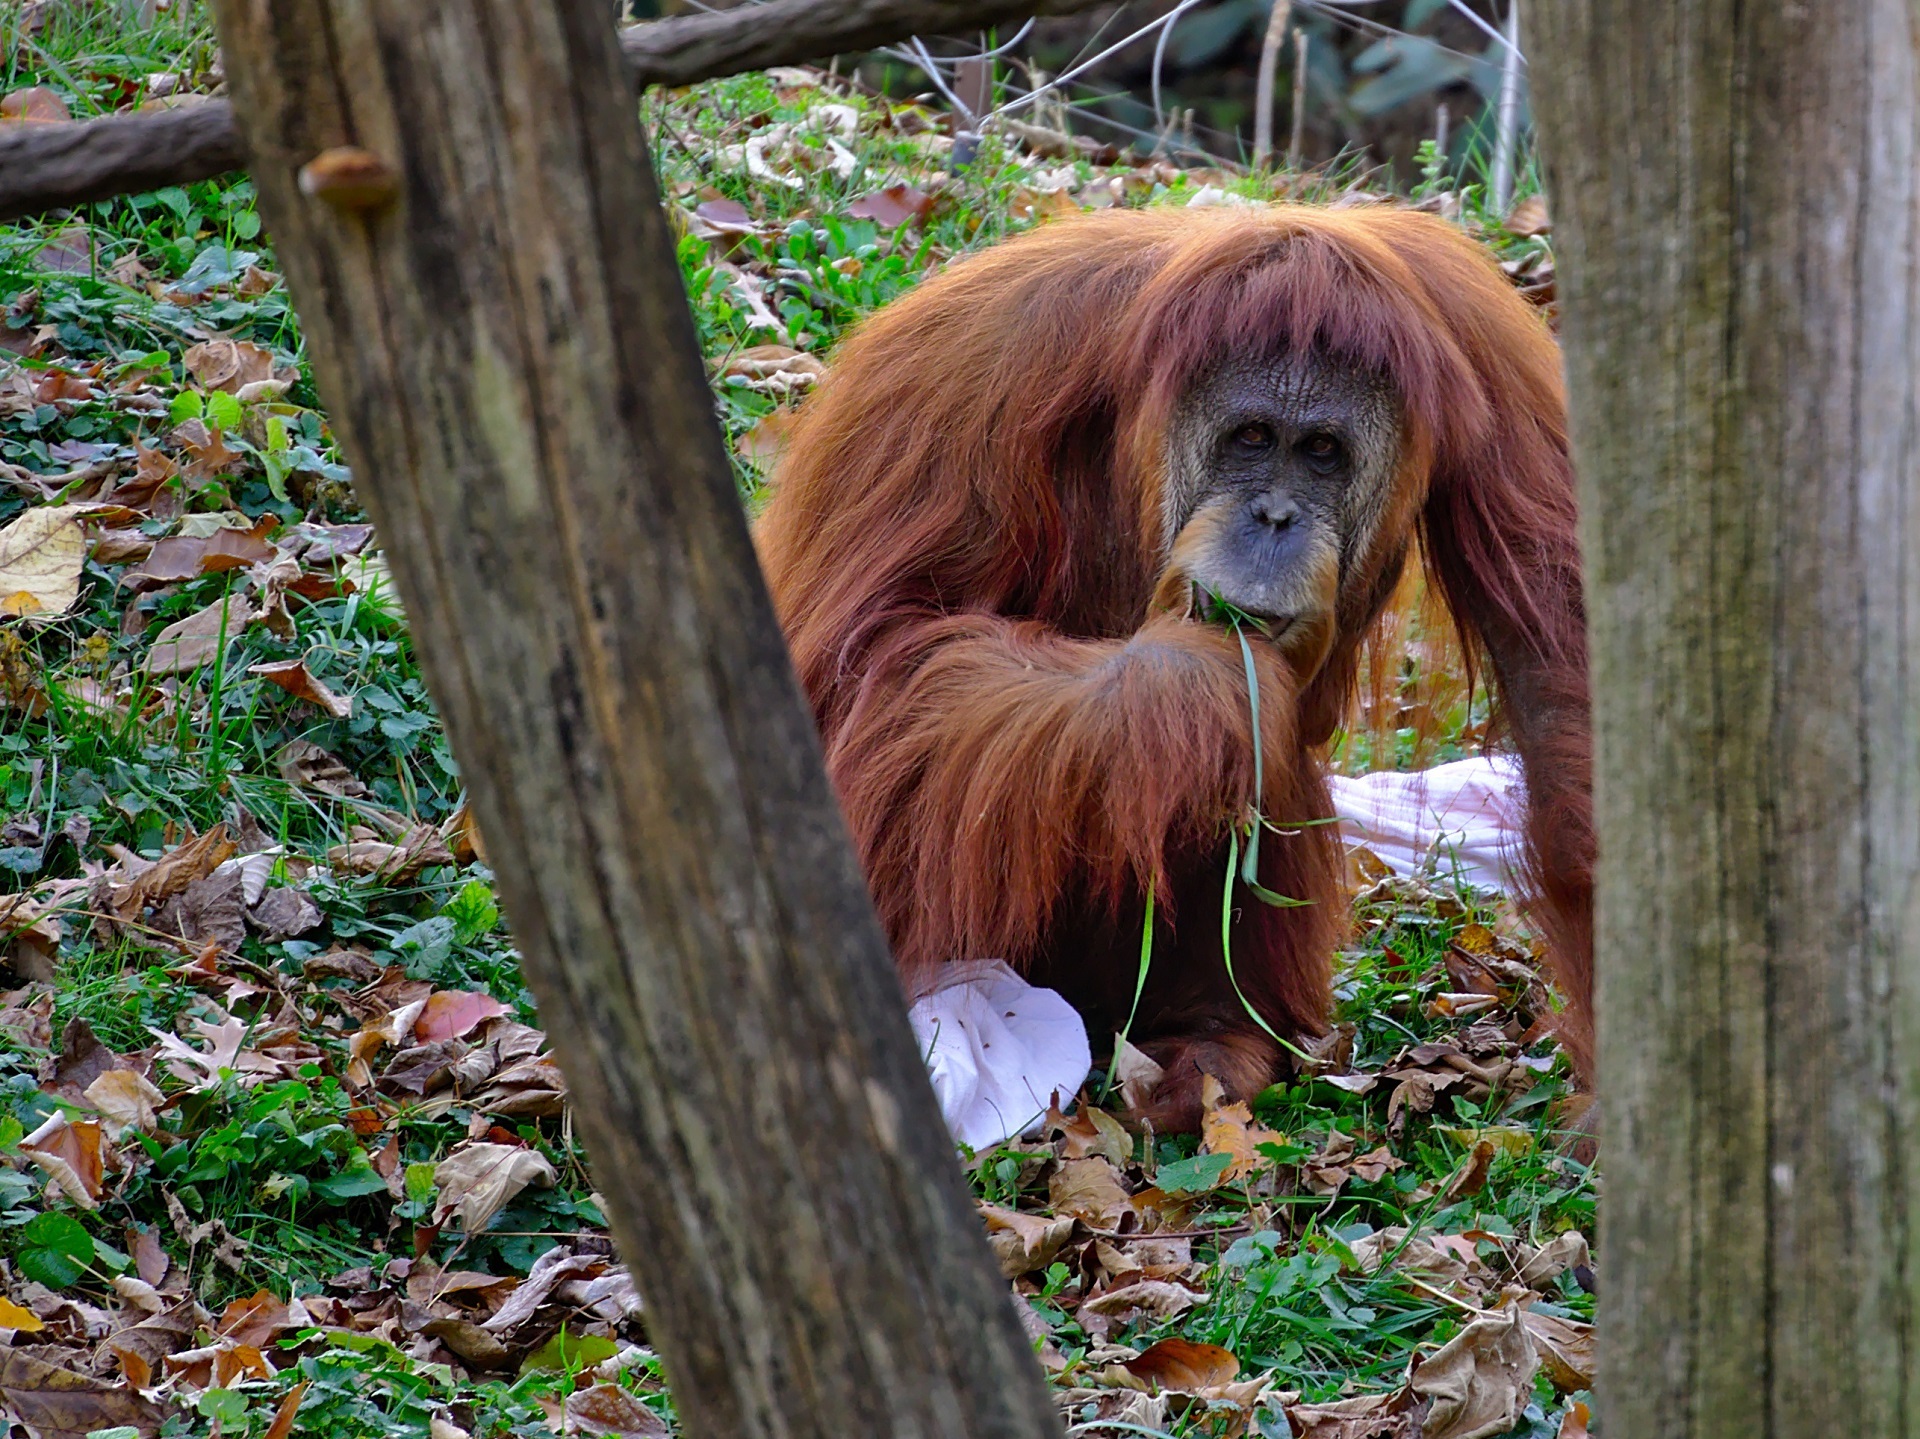
nature, forest, animal, cute, looking, recreation, wildlife, standing, zoo, portrait, jungle, mammal, fauna, primate, enclosure, ape, orangutan, hairy, large, woodland, orangutang, orang, anthropoid, outdoor recreation, great ape